P-class Melbourne tram

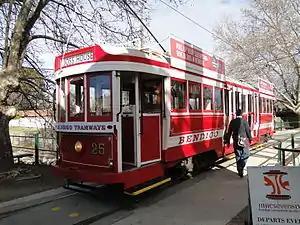

The P-class was a class of eight trams built by Duncan & Fraser, Adelaide for the Hawthorn Tramway Trust (HTT) as numbers 25 to 32. All passed to the Melbourne & Metropolitan Tramways Board on 2 February 1920 when it took over the HTT becoming the P-class and being renumbered 131 to 138.